University of Memphis

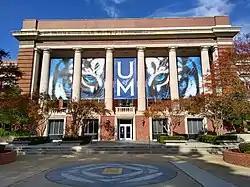
The Administration Building at the University of Memphis

Campus planners have significantly increased the amount of green space and the number of walkways over the past several years while maintaining the original historic architecture of the campus.